Ophrah Shemesh

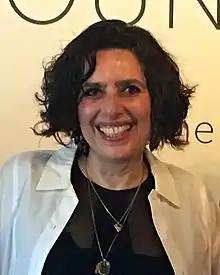
Ophrah Shemesh at opening of Boundless, 2017

Born in Haifa, Israel, to Albert Shemesh and Carmella-Daisy Levy. Albert was an important Lehi (Fighters for the Freedom of Israel) activist in Iraq, before the creation of the state of Israel. Shemesh studied at the Bezalel Academy of Arts and Design in Jerusalem (1972-1976).